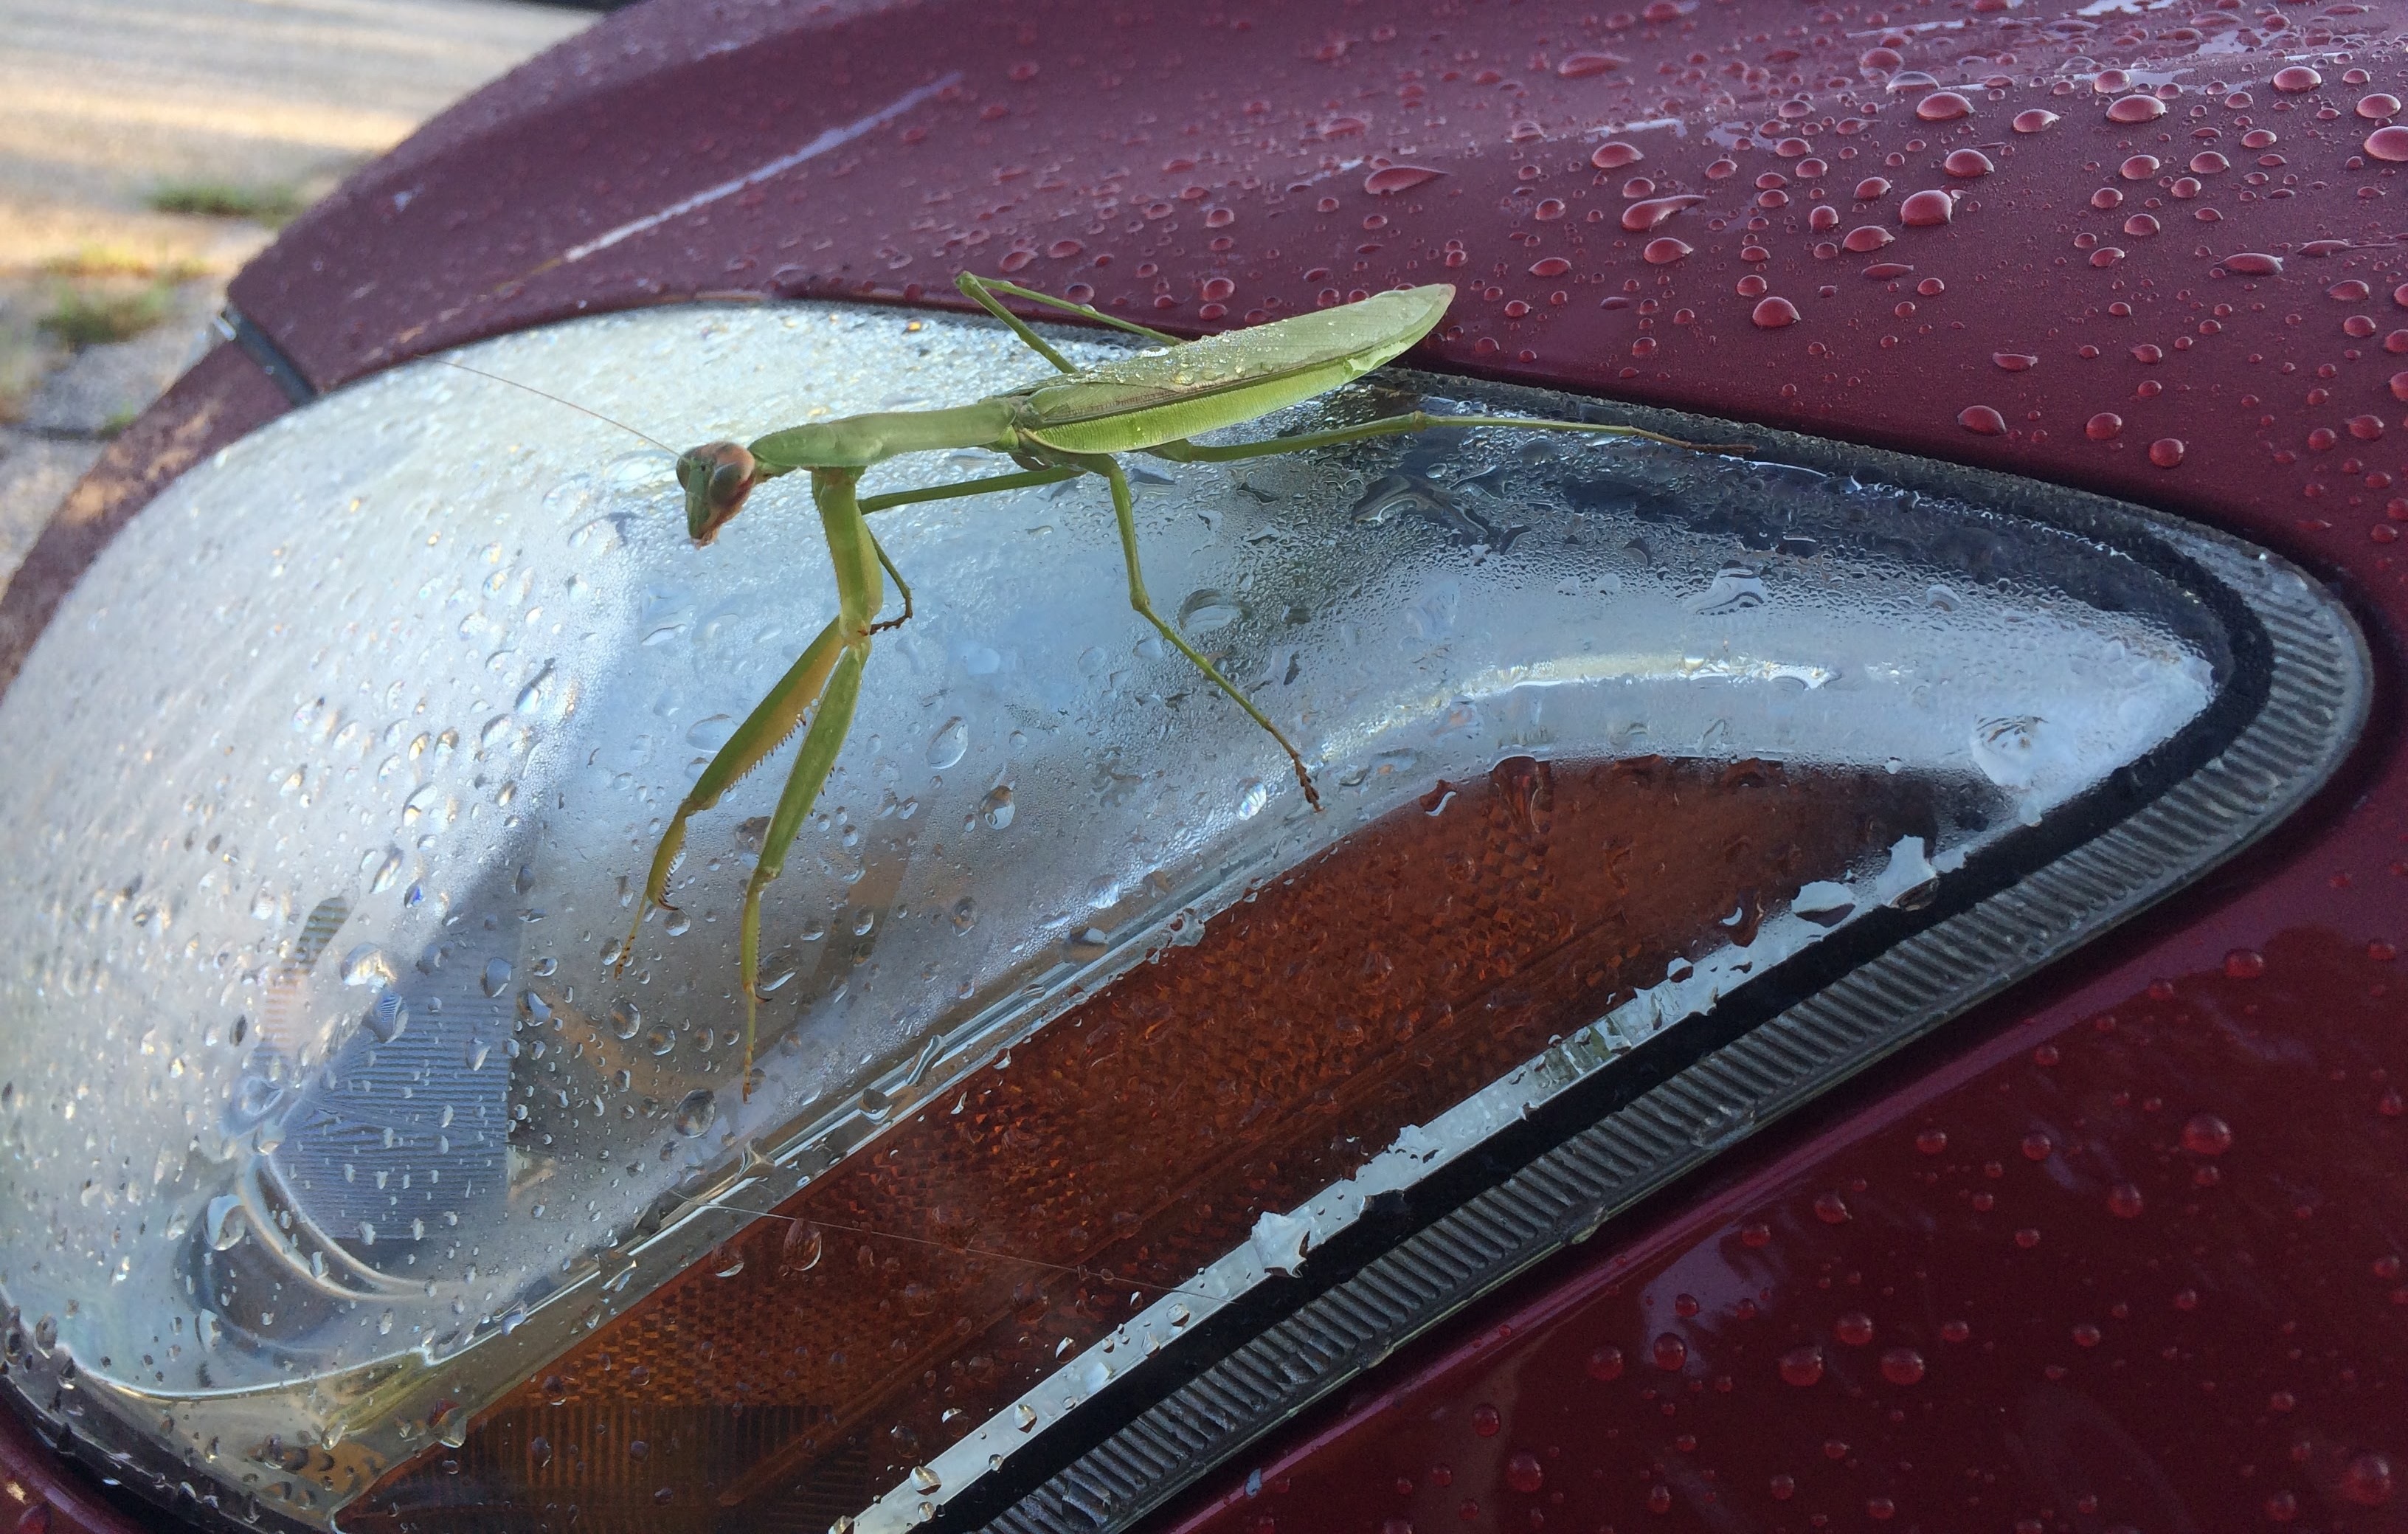
wheel, window, glass, green, reflection, red, color, praying mantis, insect, windshield, headlight, tire, close up, macro photography